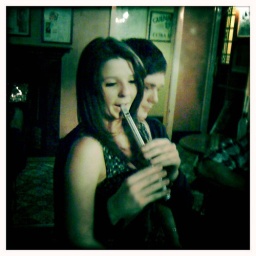
young musicians in spotted dog